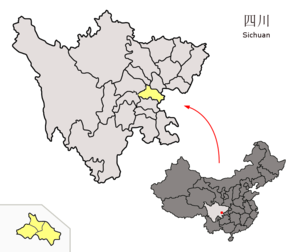
Ziyang est une ville de la province du Sichuan en Chine.